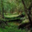
Label: forest